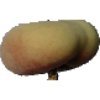
Label: peach_flat